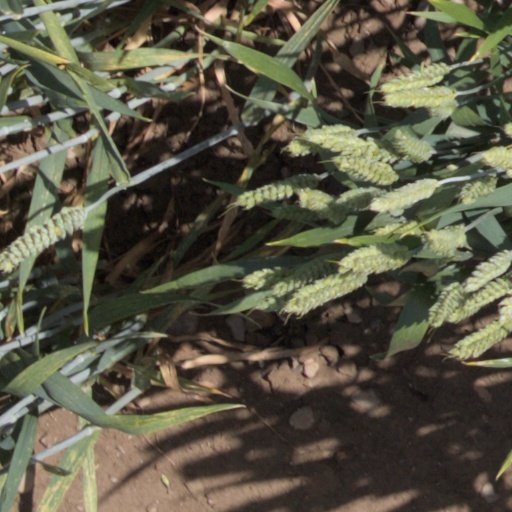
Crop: wheat